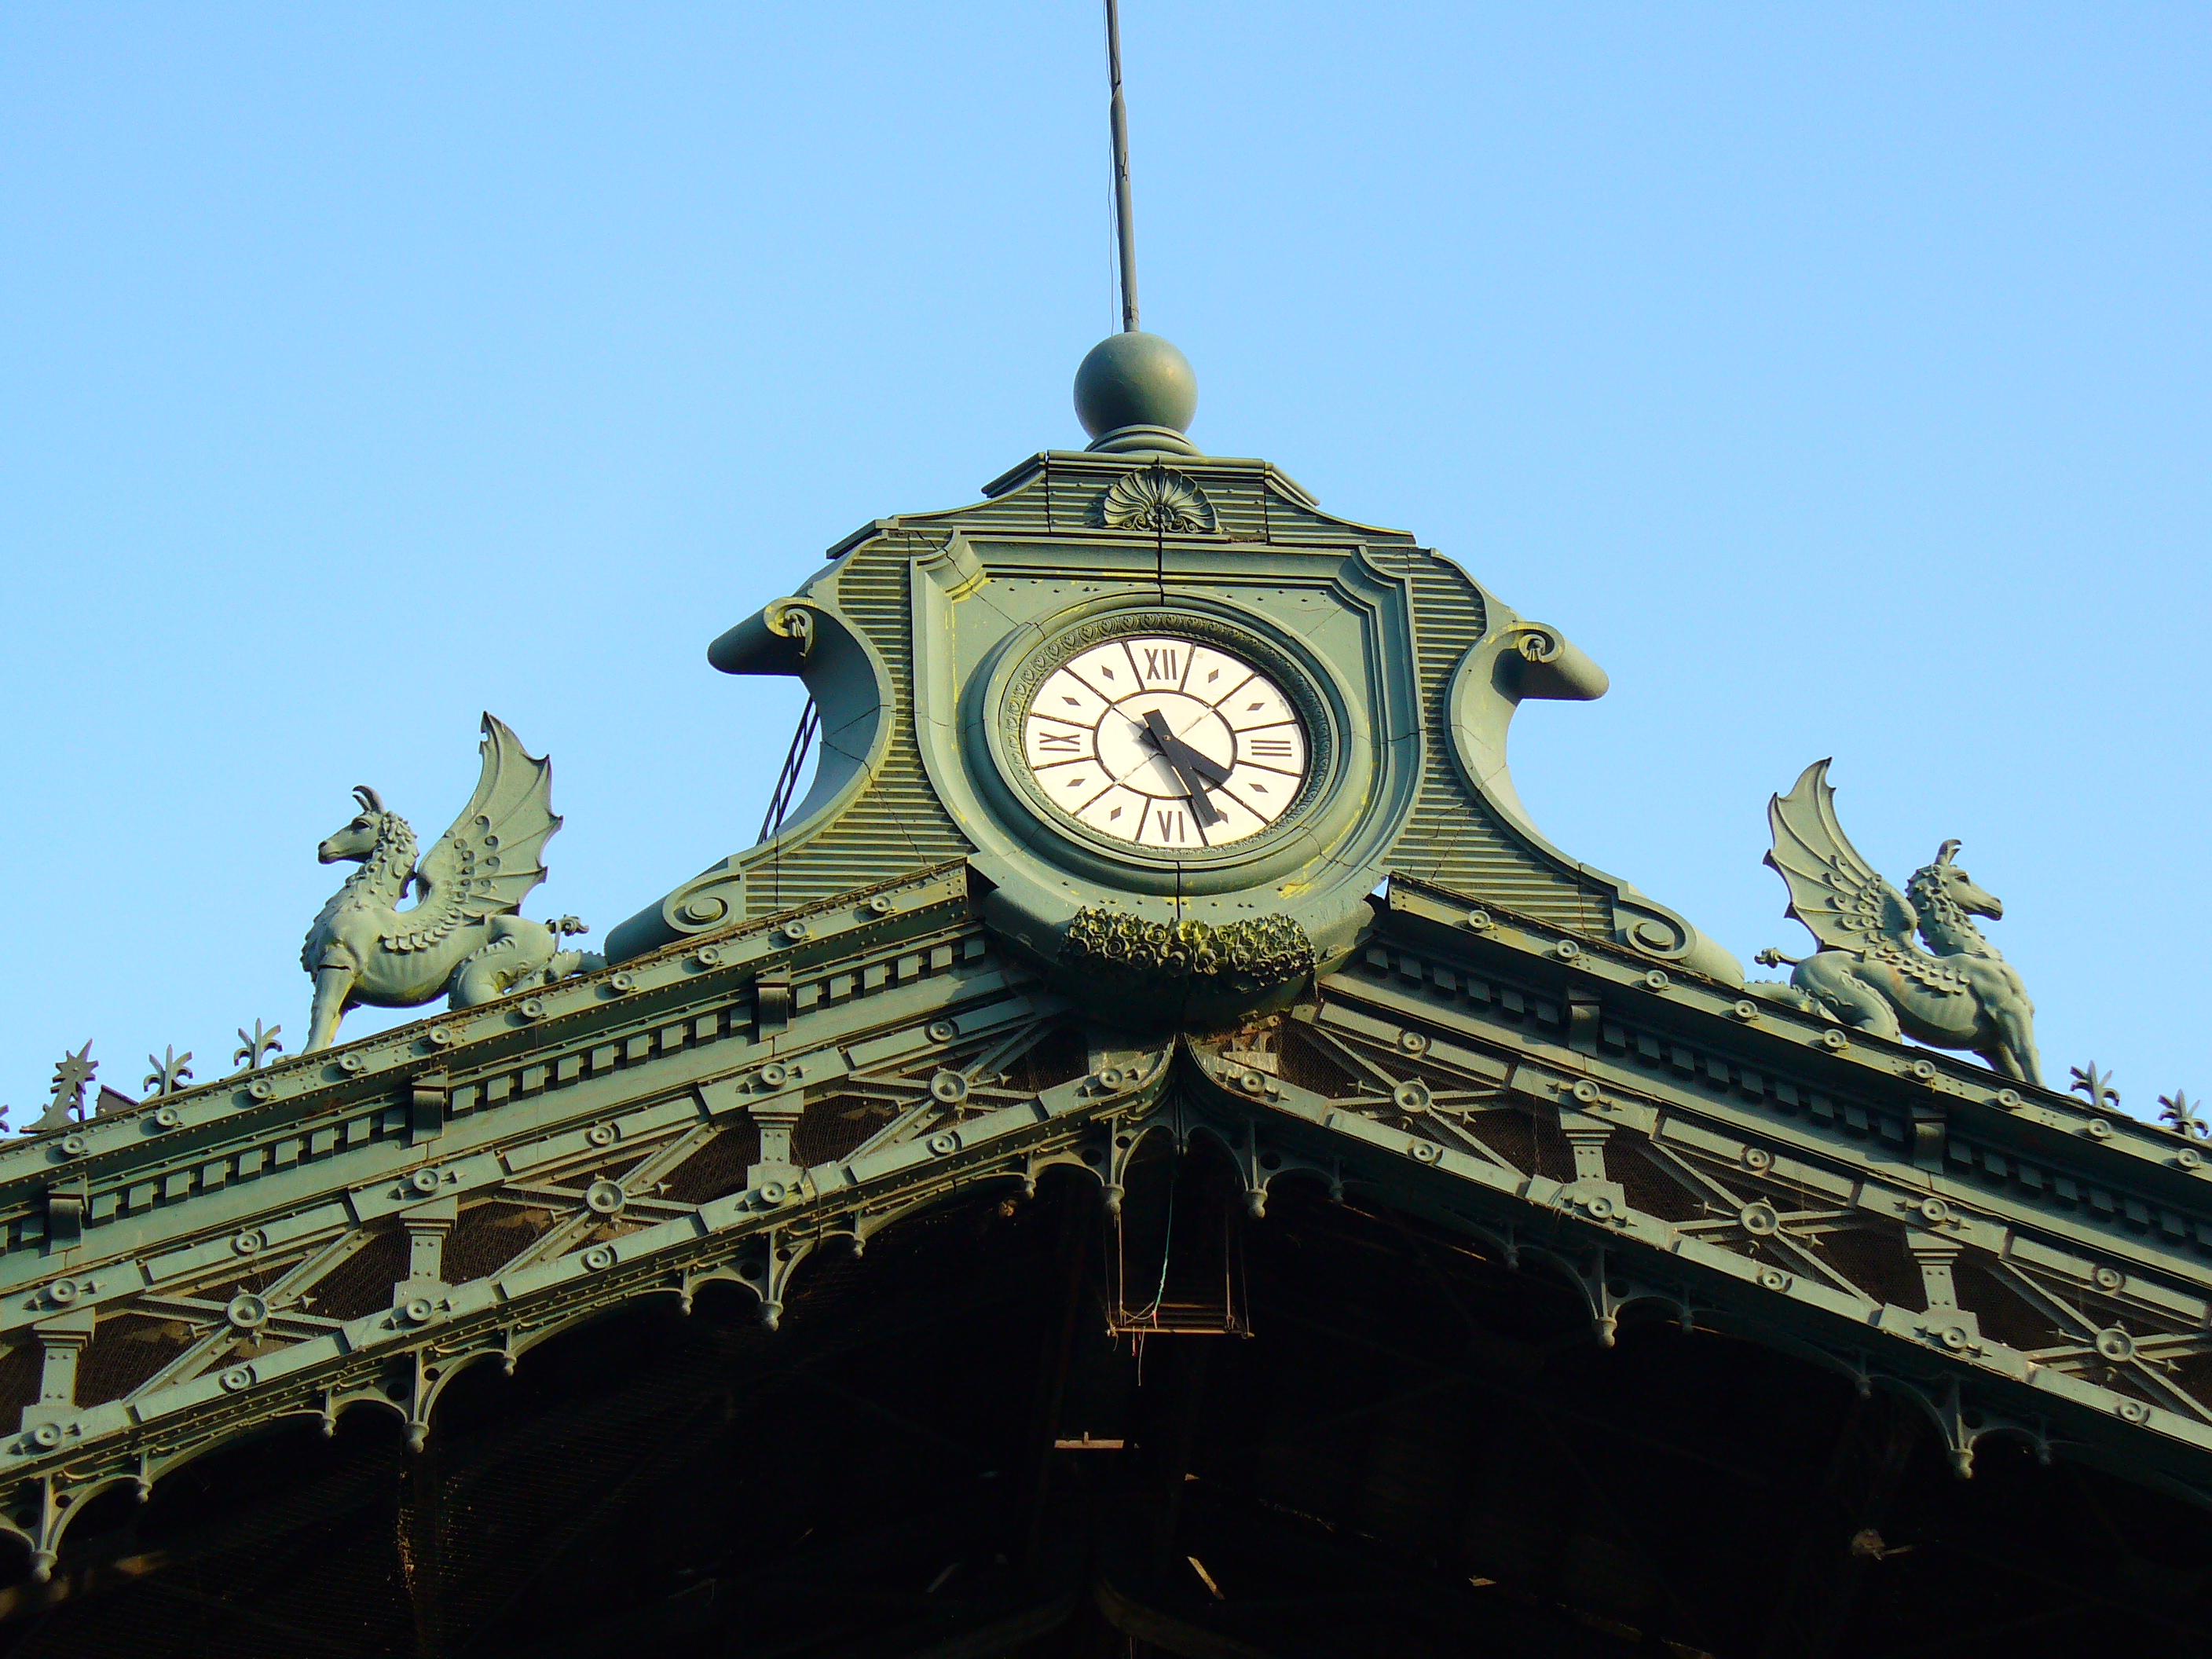
tower, landmark, clock tower, cool image, dome